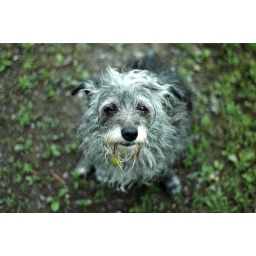
Rollin' around the grass and lovin' it !! Happy dog !! :-))))